Propionyl-CoA carboxylase

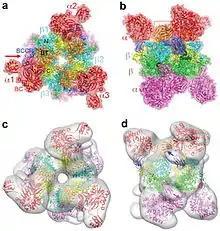
Figure 1.(a). Schematic drawing of the structure of the RpPCCα-RdPCCβ chimera, viewed down the three-fold symmetry axis. Domains in the α and β subunits in the top half of the structure are given different colors, and those in the first α and β subunits are labeled. The α and β subunits in the bottom half are colored in magenta and green, respectively. The red arrow indicates the viewing direction of panel b. (b). Structure of the RpPCCα-RdPCCβ chimera, viewed down the two-fold symmetry axis. The red rectangle indicates the region shown in detail in Fig. 2a. (c). Cryo-EM reconstruction of HsPCC at 15 Å resolution, viewed in the same orientation as panel a. The atomic model of the chimera was fit into the cryo-EM envelope. (d). The cryo-EM reconstruction viewed in the same orientation as panel b. The arrows indicate a change in the BCCP position that is needed to fit the cryo-EM map. All the structure figures were produced with PyMOL (www.pymol.org), and the cryo-EM figures were produced with Chimera. This provides clear evidence of crucial dimeric interaction between alpha and beta subunits.

The BC and CT sites are approximately 55 Å apart, indicative of the entire BCCP domain translocating during catalysis of the carboxylation of propionyl-CoA. This provides clear evidence of crucial dimeric interaction between alpha and beta subunits.